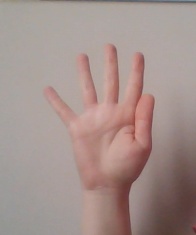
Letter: sheen